Vossloh G1700 BB

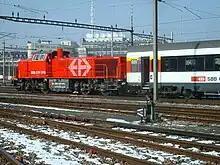
SBB Am843, passenger division, in Basel (2010)

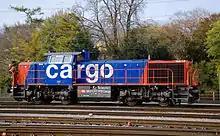
SBB Am843, infrastructure division, in Biel (2008)

An order with the Swiss Federal Railways for 59 diesel locomotives to replace the Bm 6/6 and Em 6/6 types for heavy shunting in freight yards, and trip and construction work resulted in the SBB Am843. The locomotives use a Caterpillar Inc. 3512B DI-TA SCAC engine rated at and Voith L5R4zseU2 two speed hydraulic transmission giving a top speed in the lower gear. The locomotives also have a particulate filter engineered by Hug Engineering of Switzerland which reduces NOx and particulate emissions to low levels.